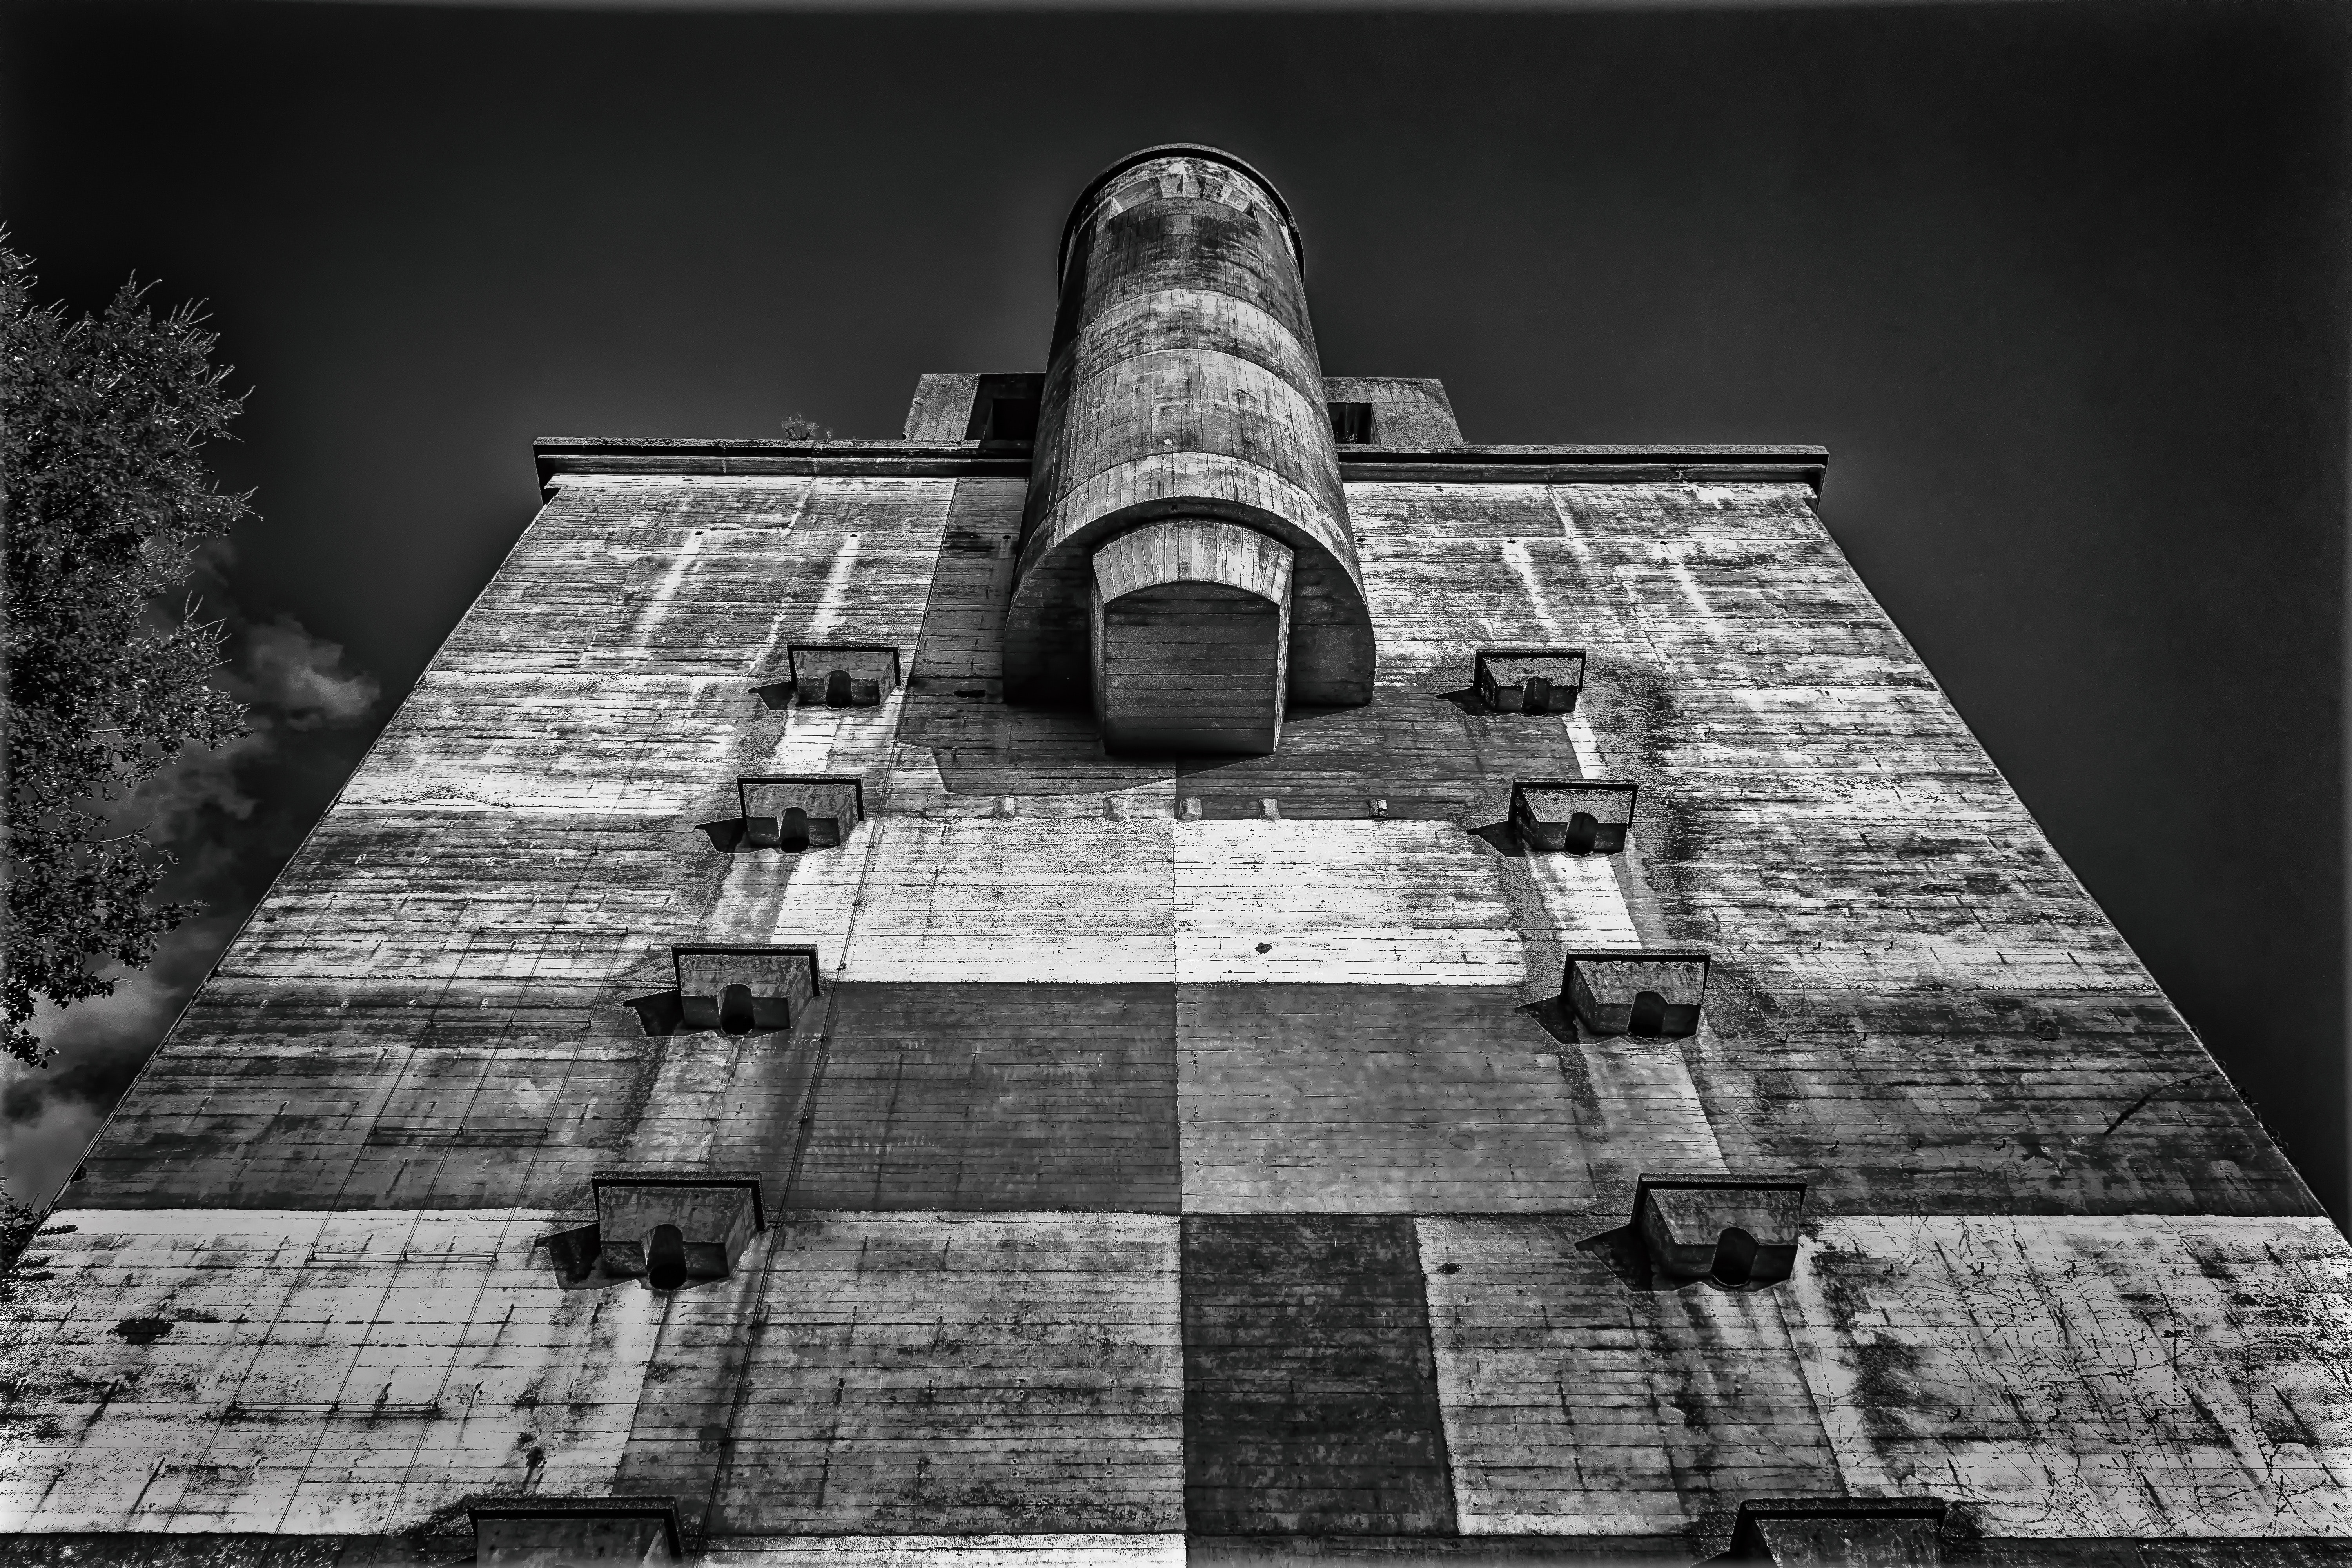
black, black and white, monochrome, monochrome photography, architecture, symmetry, photography, stock photography, artifact, style, monument, historic site, building, world, city, sculpture, still life photography